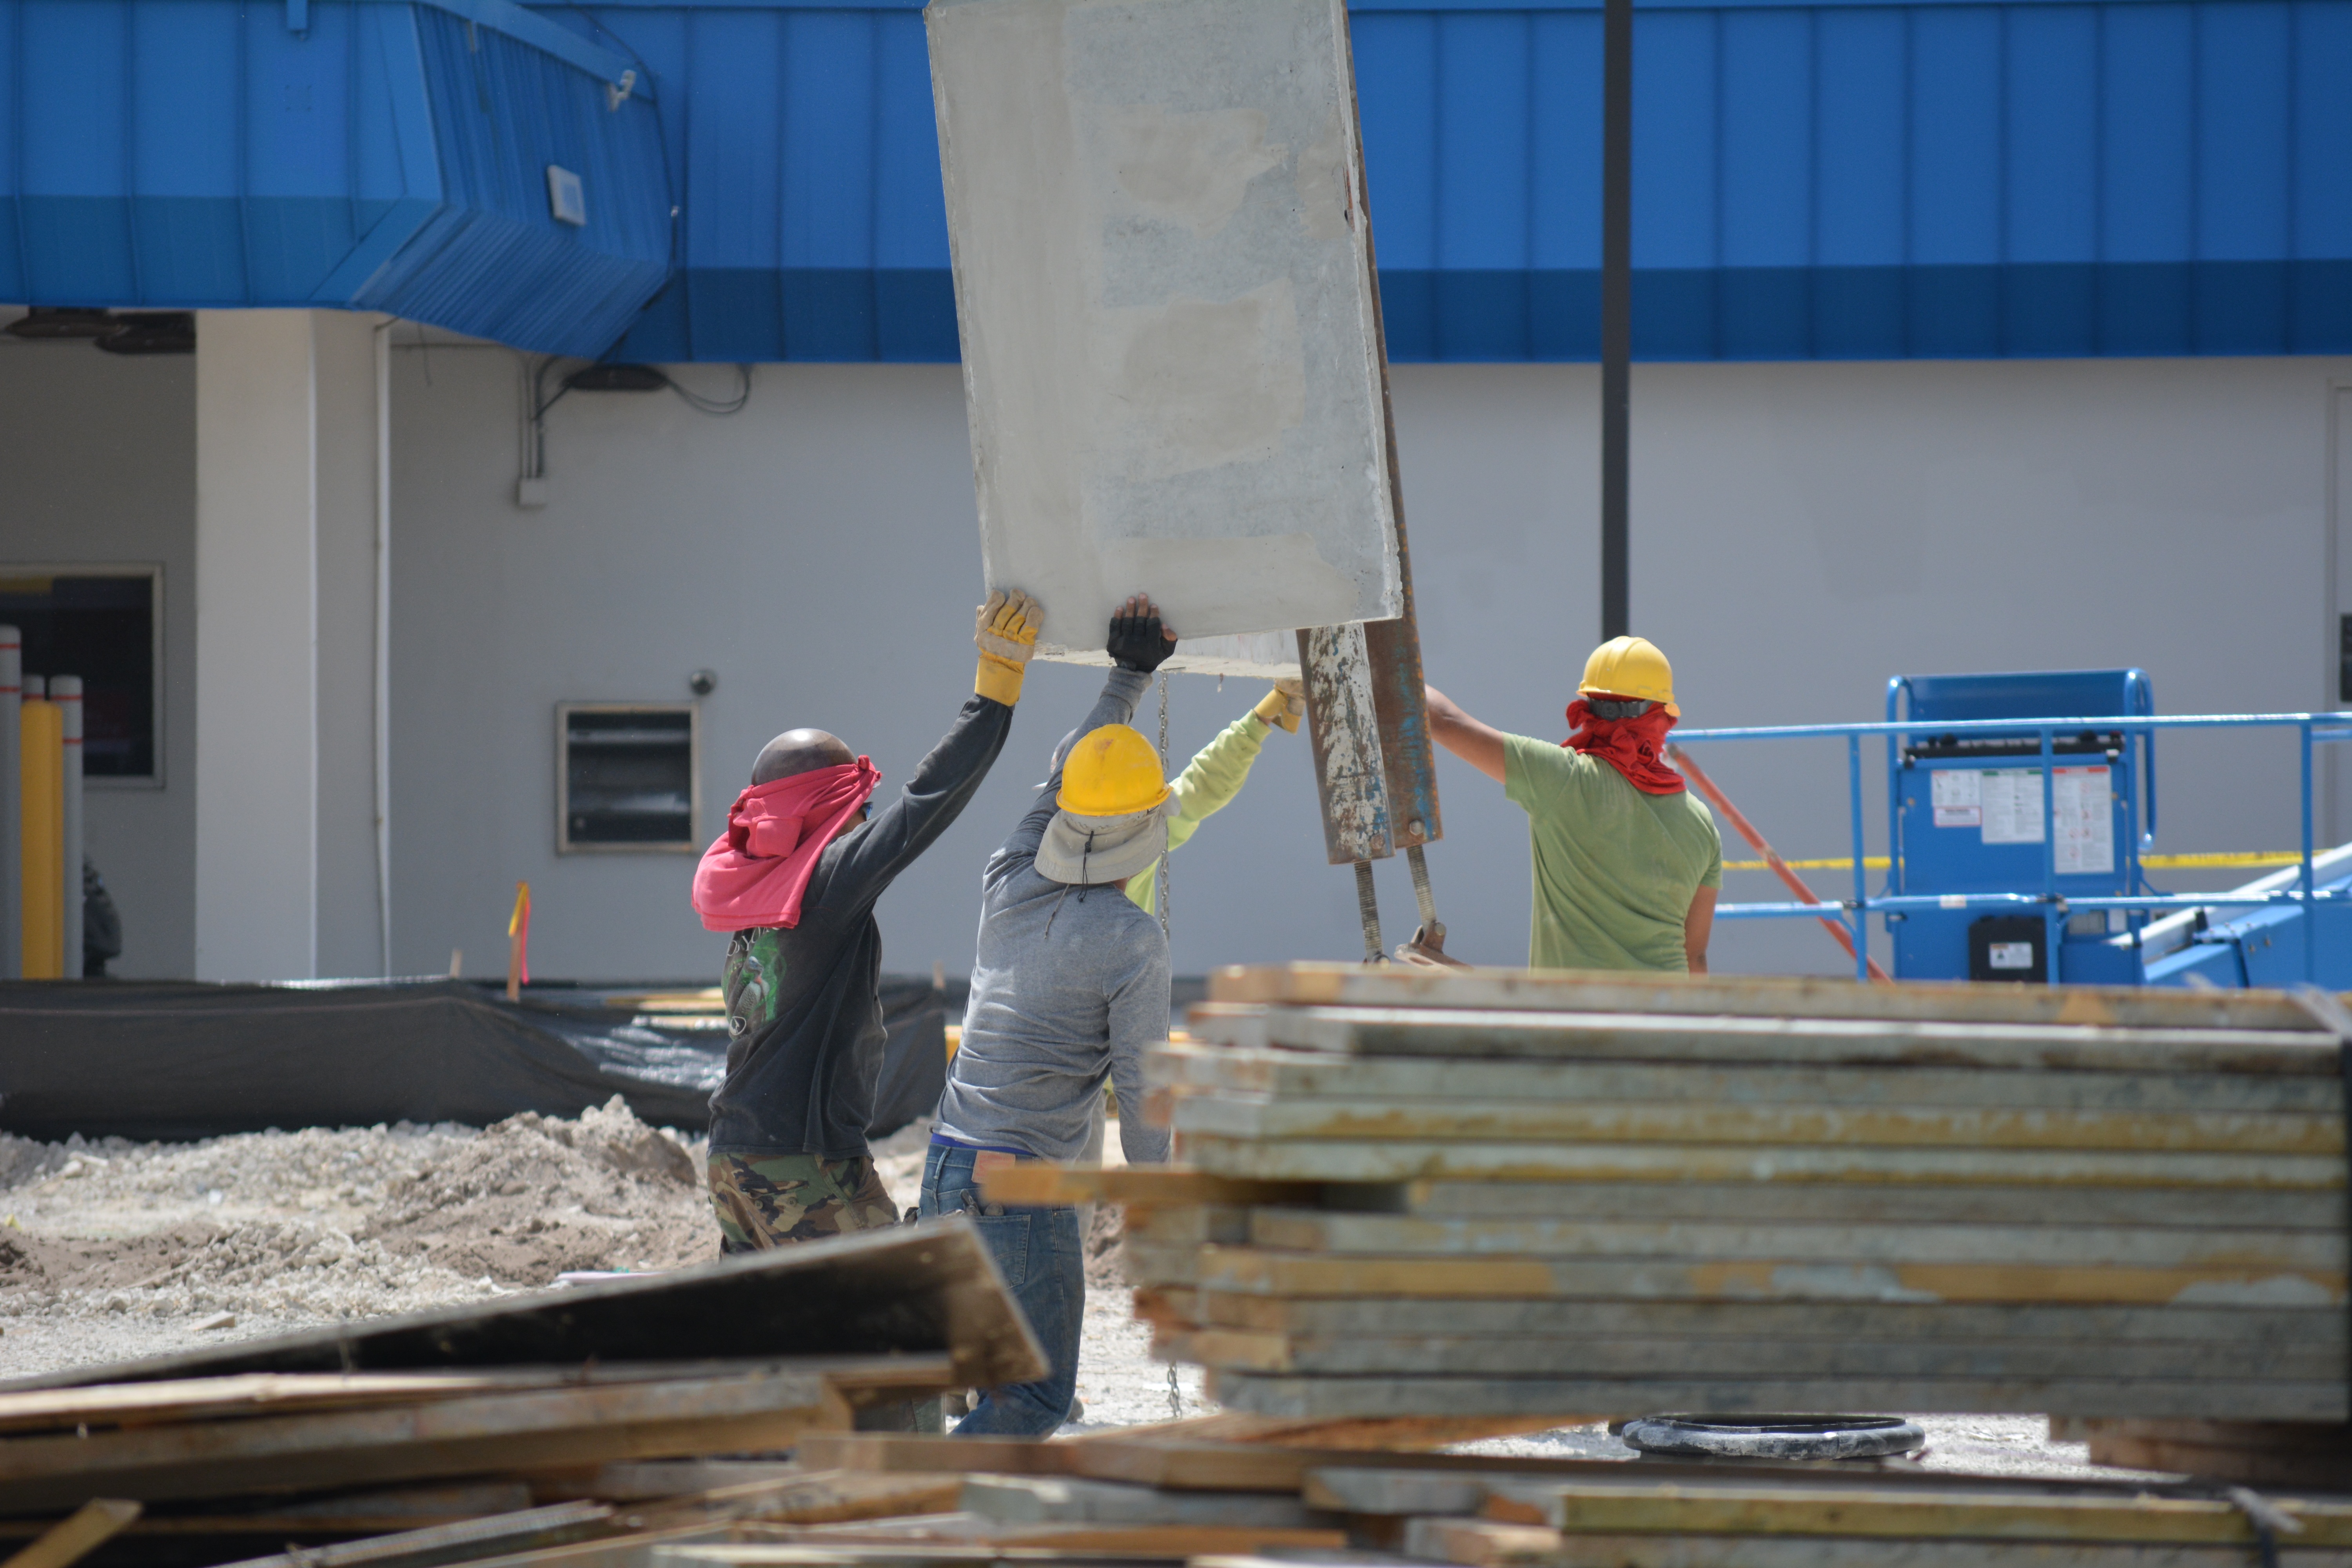
wood, roof, beam, construction, concrete, construction site, worker, safety, lifting, builder, hardhat, construction worker, construction workers, bricklayer